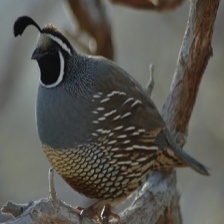
Species: CALIFORNIA QUAIL
Scientific name: CALLIPEPLA CALIFORNICA
ImageNet parent category: quail